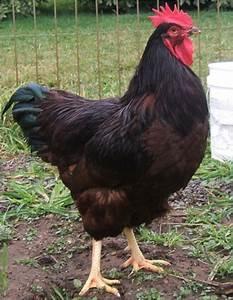
chicken